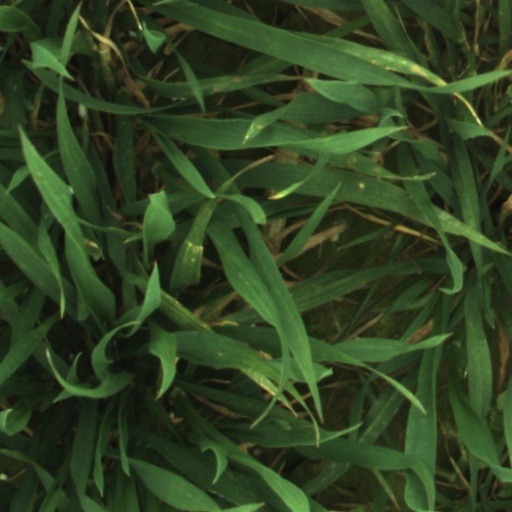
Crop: wheat